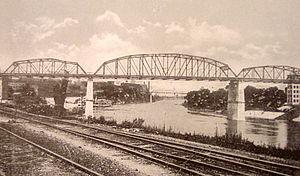
Le John Seigenthaler Pedestrian Bridge, anciennement nommé Shelby Avenue Bridge et Sparkman Street Bridge, est un pont en treillis qui franchit la rivière Cumberland à Nashville dans l'État du Tennessee. Ancien pont routier mis en service le 5 juillet 1909, il a rouvert le 3 août 2003 en tant que pont piétonnier. D'une longueur de 960 mètres, il est l'un des plus longs ponts piétonniers du monde.